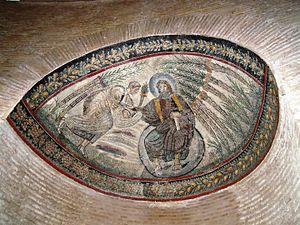
Santa Costanza est une église du IVᵉ siècle située à Rome, sur la via Nomentana, en Italie. Datant du IVᵉ siècle, elle est un des exemples les mieux conservés de l'architecture paléochrétienne à Rome.